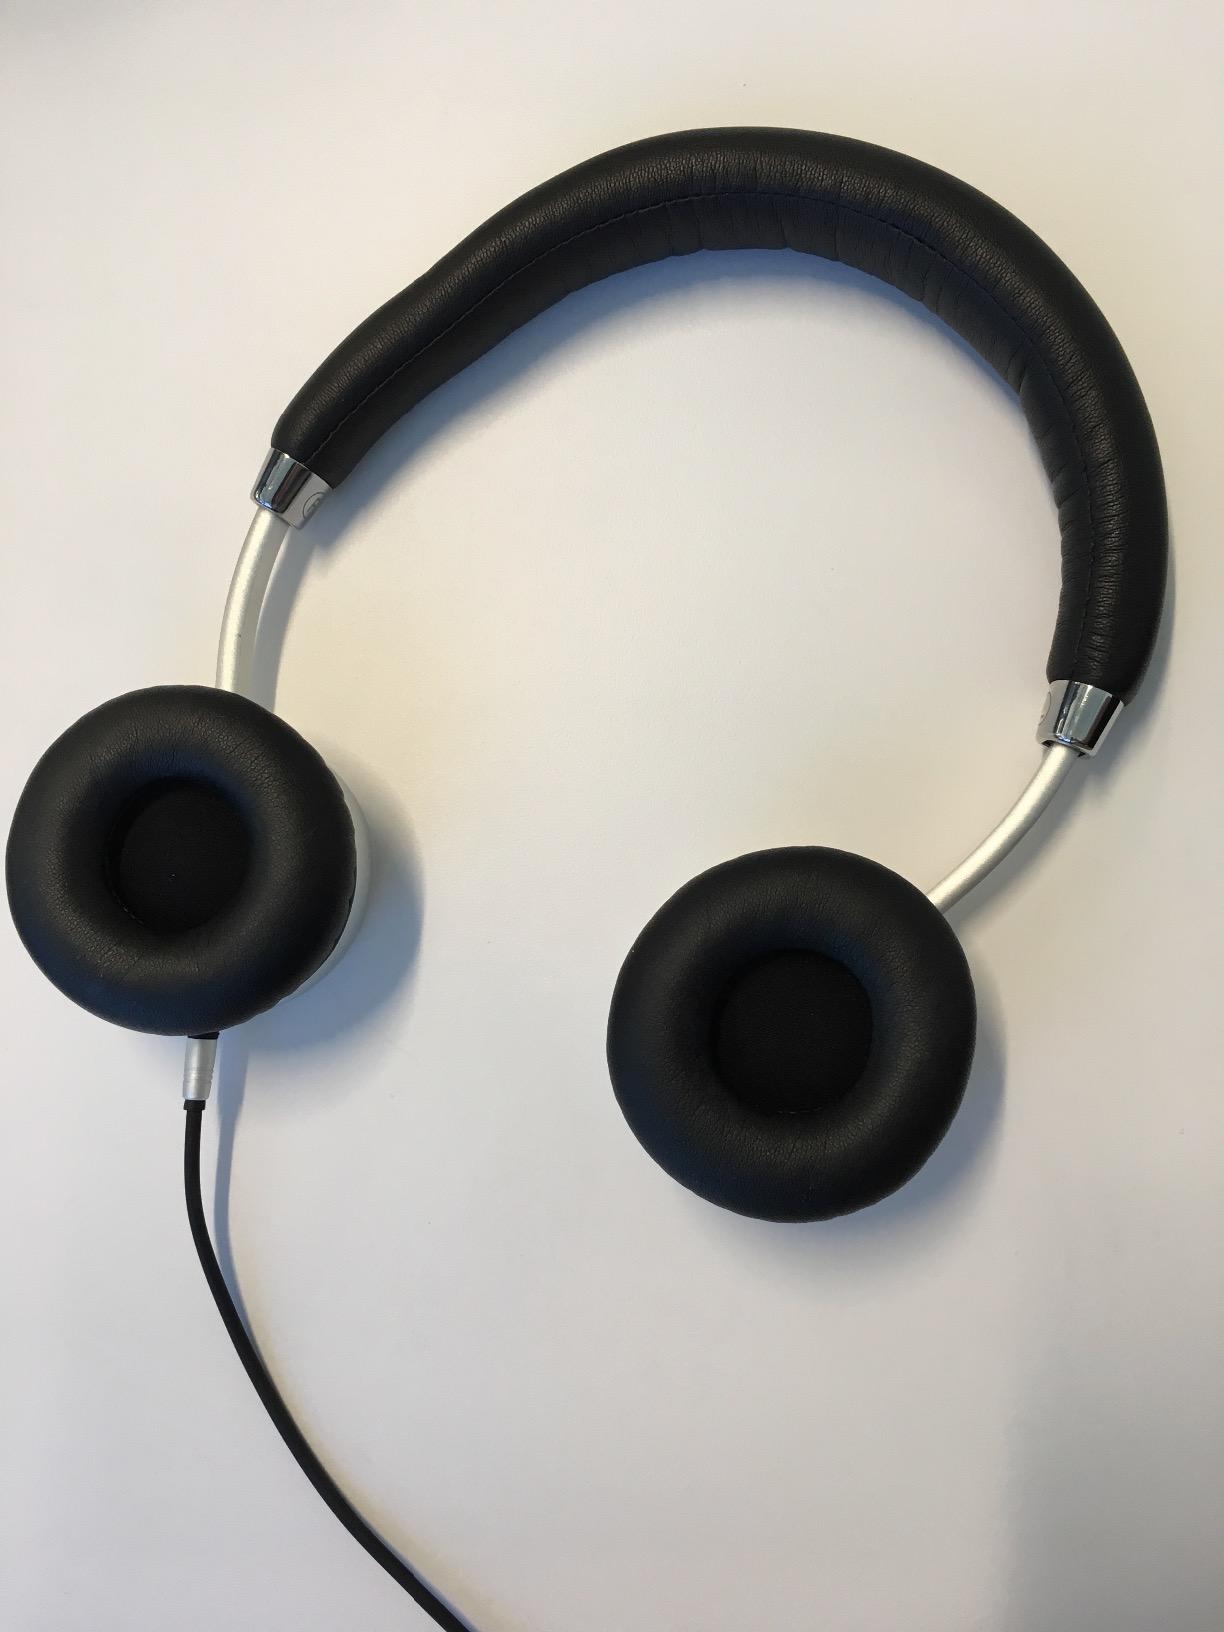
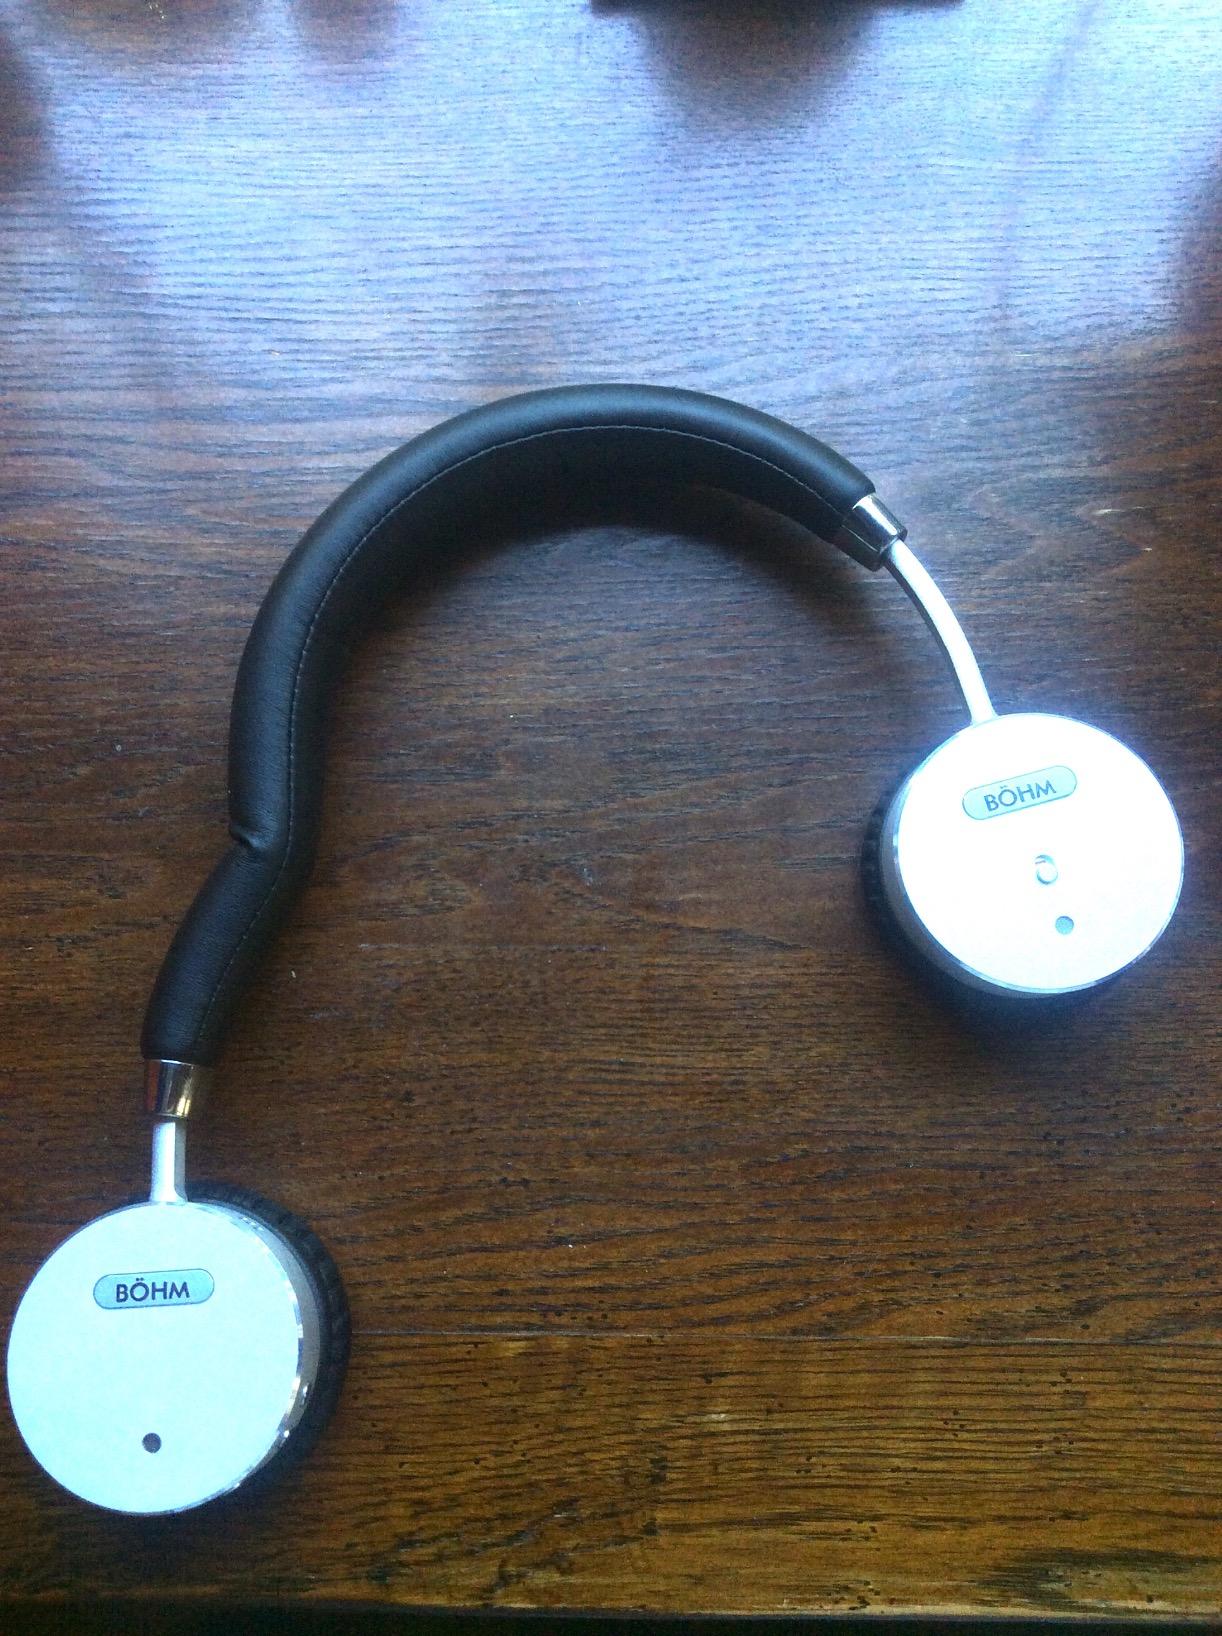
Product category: headphones
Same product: yes